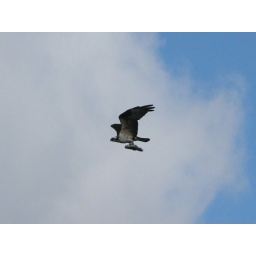
Osprey returning home after a successful fishing expedition. Yes People, there are fish in the Campbell perc ponds.